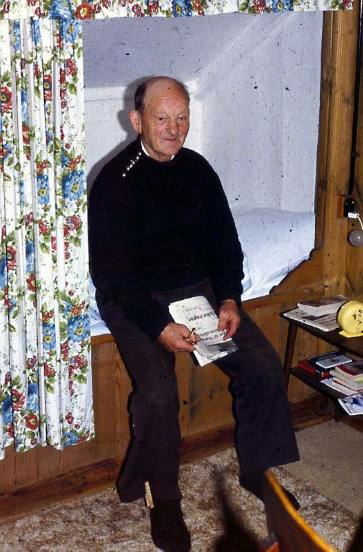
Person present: Yes